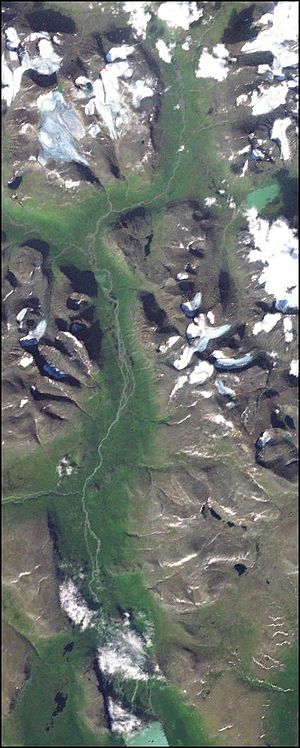
Rapadalen
Rapadalen
Rapadalen er en cirka 35 kilometer lang dalstrækning i Sarek Nationalpark i Jokkmokks kommune i Lappland i det nordligste Sverige. Dalen omgives af stejle bjergskråninger, blandt andre Skierfe, Piellorieppe og Skårkimassivet, og gennemskæres af elven Rapaätno.